2009 Women's Cricket World Cup final

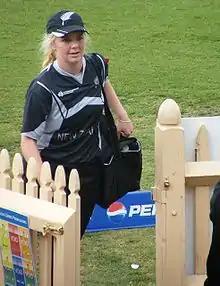
Lucy Doolan leaving a cricket field

The final was played on a fine day at the North Sydney Oval, a multi-purpose stadium in North Sydney, New South Wales. The ground had hosted matches earlier in the tournament, and during the 1988 Women's Cricket World Cup, but, as of 2020, has not hosted men's international cricket. Played in front of a crowd of 2,300, the match began at 10:00 AEDT (23:00 GMT), with a scheduled lunch interval from 13:10 to 13:55. Steve Davis, of Australia, and the South African Brian Jerling were appointed as the on-field umpires for the match. Davis was a member of the Elite Panel of ICC Umpires, the highest designation for an umpire, while Jerling was on the International Panel of Umpires and Referees, the next most senior designation. Tyron Wijewardene and Jeff Brookes fulfilled the off-field roles of third and fourth umpires respectively, and Brian Aldridge served as match referee. Aldridge had previously umpired the 1992 Cricket World Cup Final.